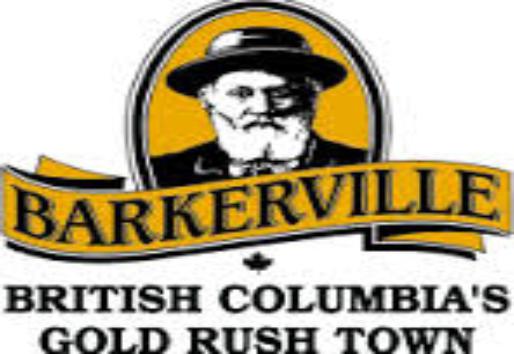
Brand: Barkerville
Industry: Others